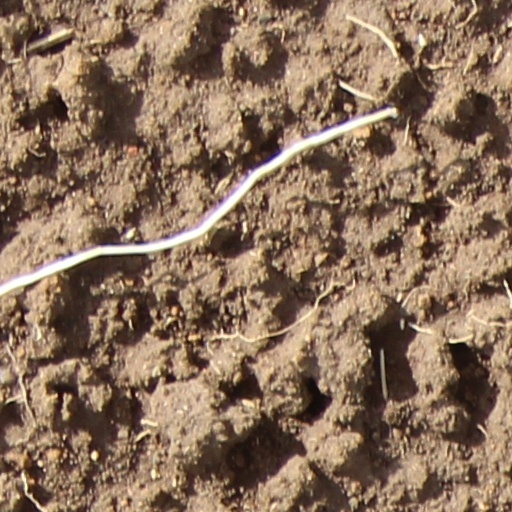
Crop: wheat